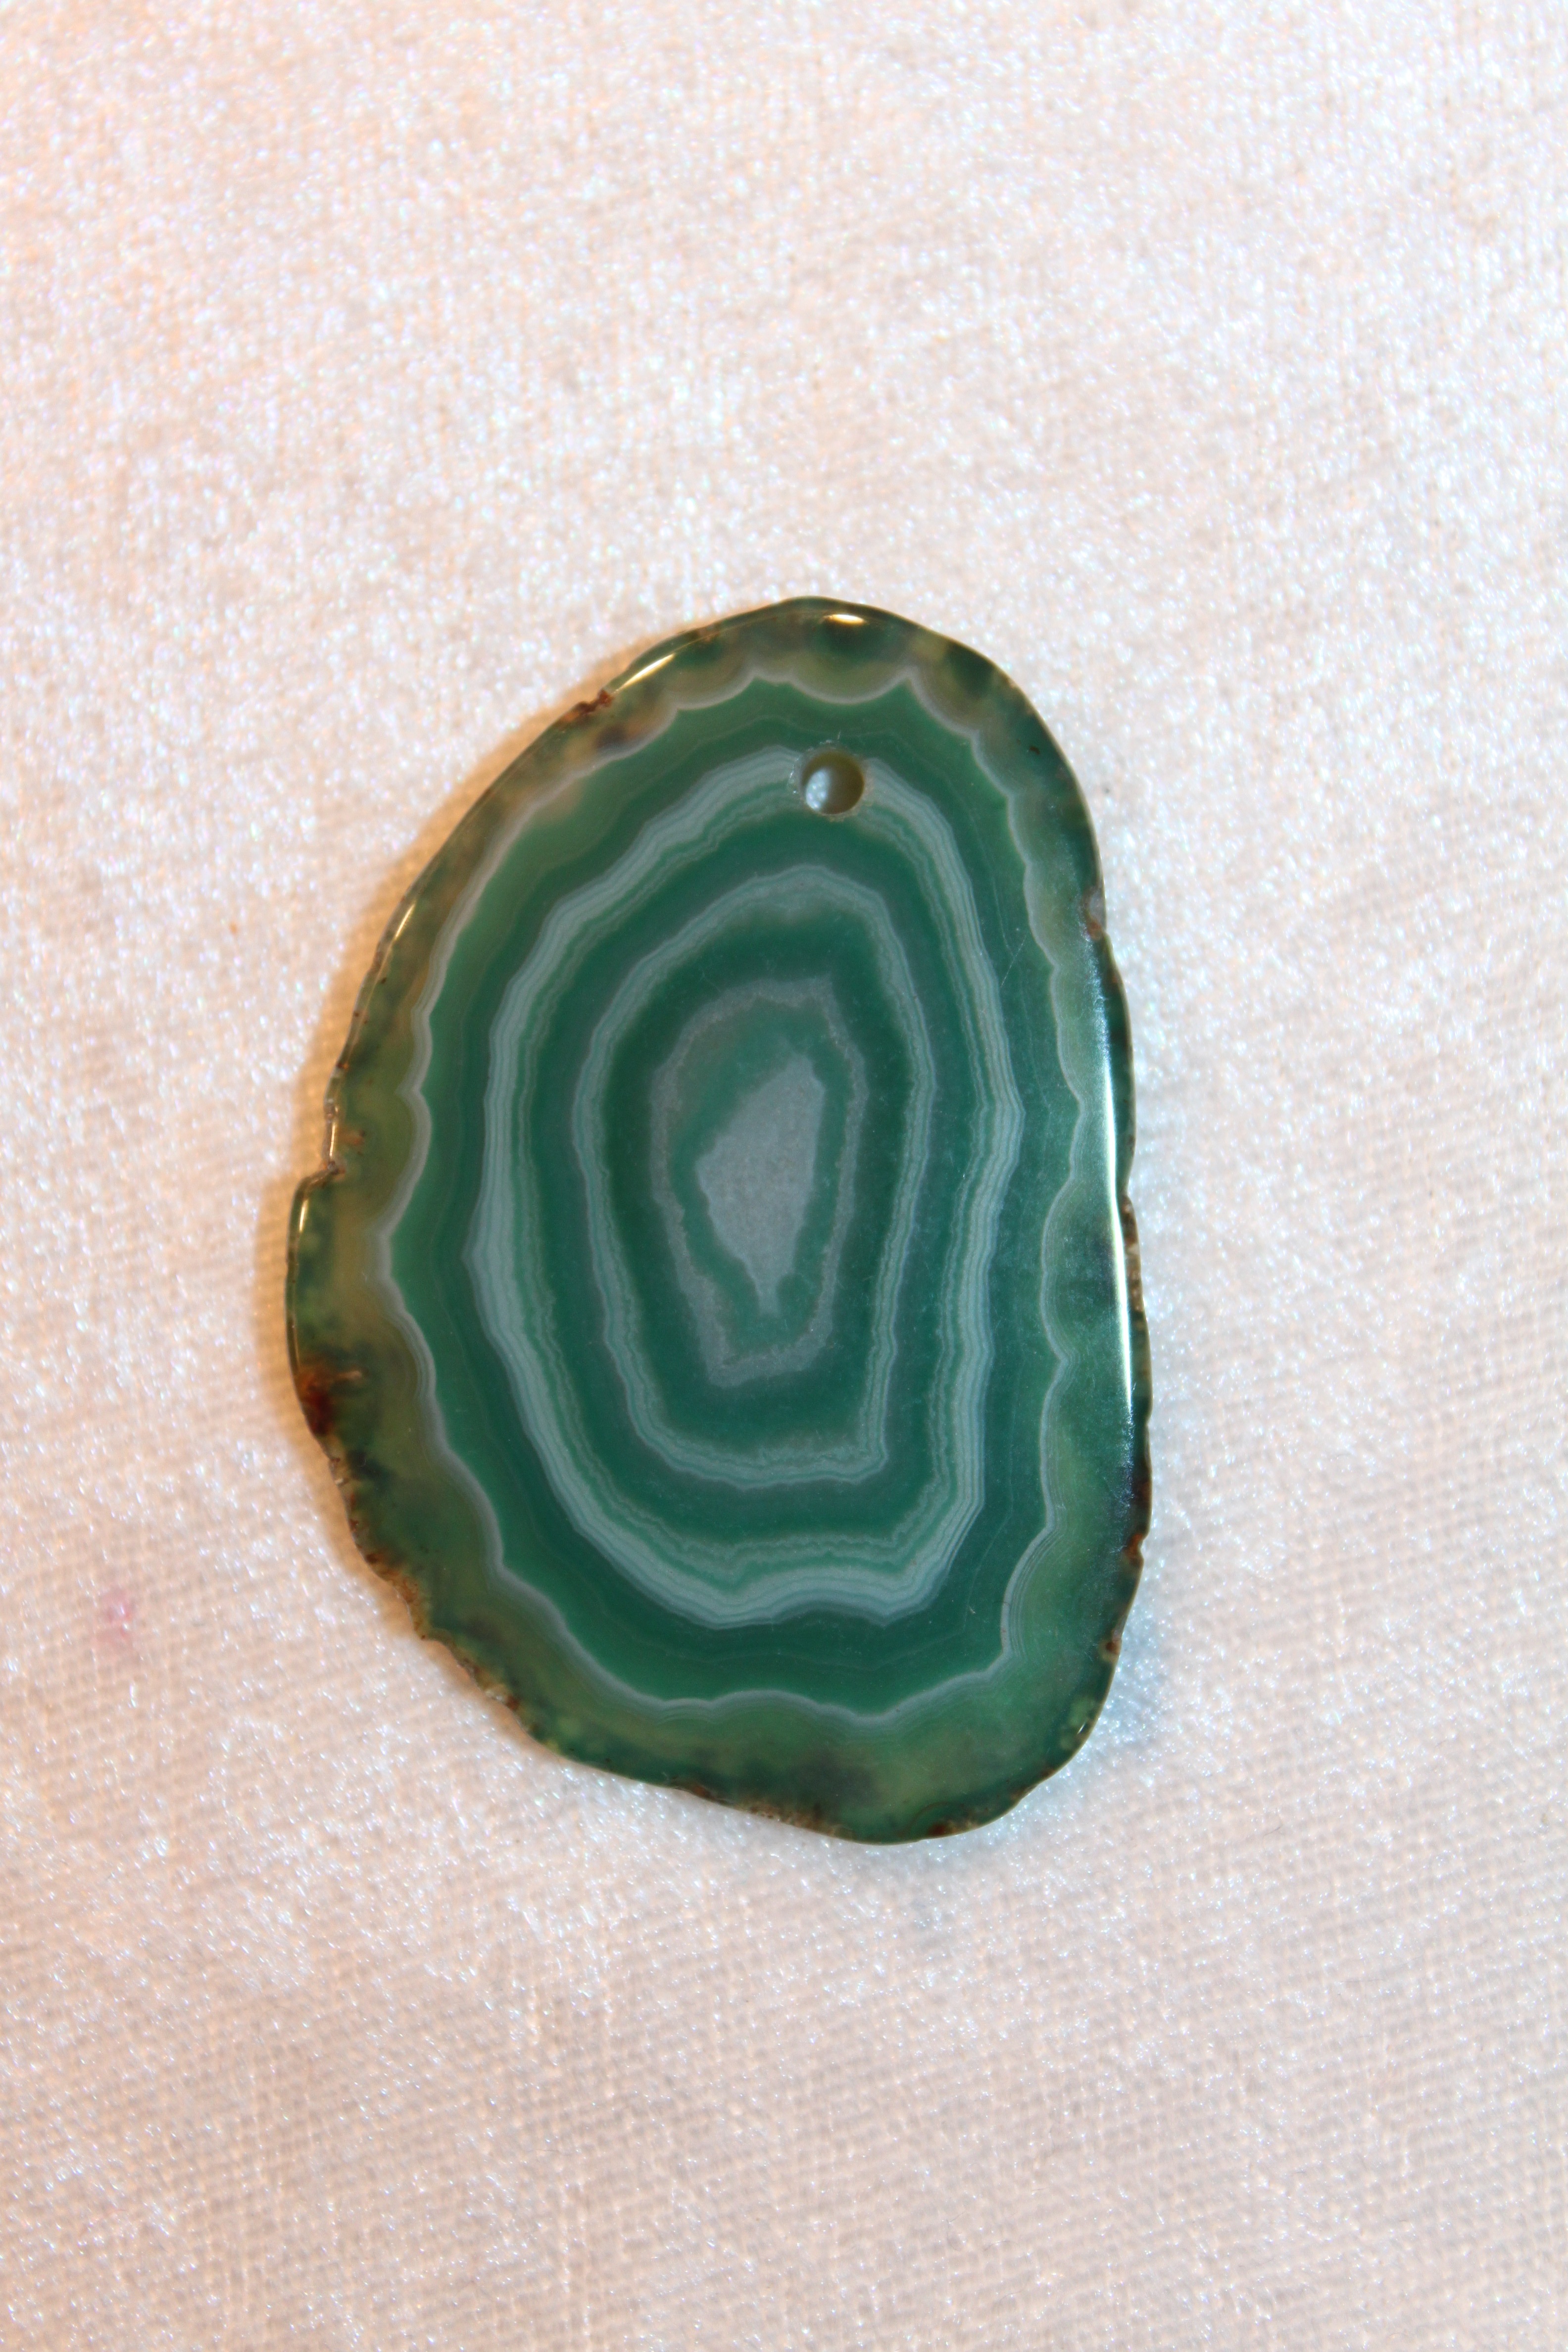
rock, leaf, stone, green, natural, craft, jewelry, ethnic, jewellery, geology, turquoise, crystal, geode, exotic, handicraft, jade, emerald, gemstone, mineral, quartz, polished, charm, pendant, mineralogy, agate, amulet, fashion accessory